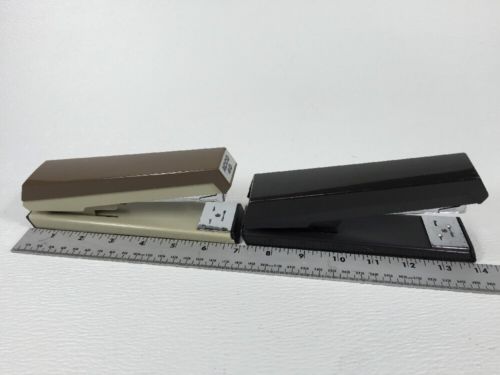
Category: stapler